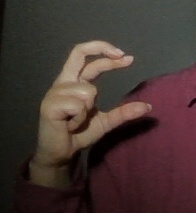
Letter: thal